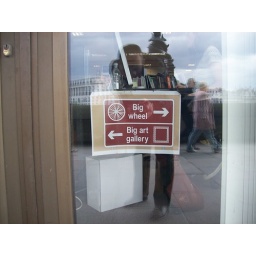
In the office windows by the OXO tower the workers assist the tourists.